I Am Oak

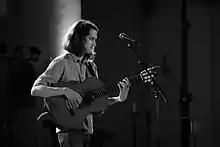
I Am Oak at Way Back When Festival 2017 in Dortmund.

I Am Oak is the band of Utrecht-based musician Thijs Kuijken. The band started in 2008. In that year the band released their first EP ‘Sou Ka’. The music of I Am Oak is often described as folk, indie and acoustic.